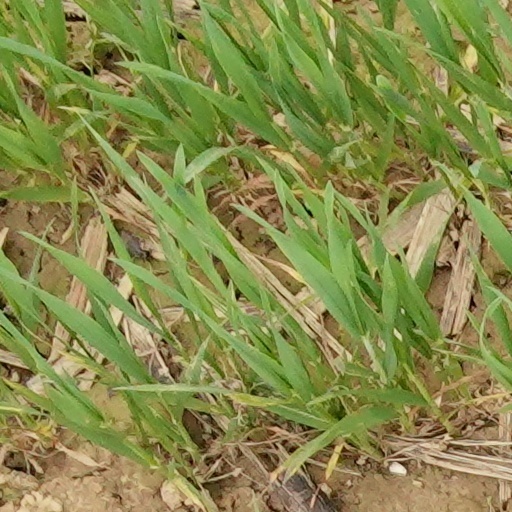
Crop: wheat